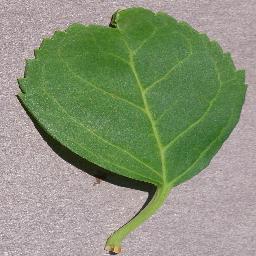
Label: Cherry___healthy